Julia Angwin

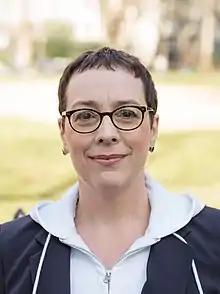
Angwin in 2020

Julia Angwin is an American investigative journalist, author, and entrepreneur. She co-founded and was editor-in-chief of "The Markup", a nonprofit newsroom that investigates the impact of technology on society. She was a staff reporter at the New York bureau of "The Wall Street Journal" from 2000 to 2013, during which time she was on a team that won the Pulitzer Prize in journalism. She worked as a senior reporter at ProPublica from 2014 to April 2018, during which time she was a finalist for the Pulitzer Prize.